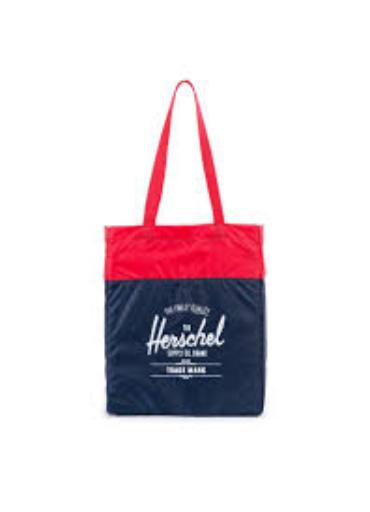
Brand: Herschel Supply
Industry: Clothes